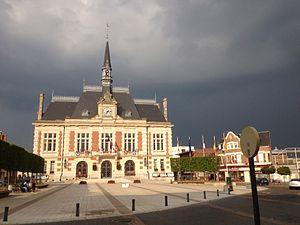
Hôtel de Ville de Chauny (Aisne, Picardie, France)
Chauny est une ville des Hauts-de-France, du département de l’Aisne. Ses habitants sont les Chaunois et les Chaunoises.